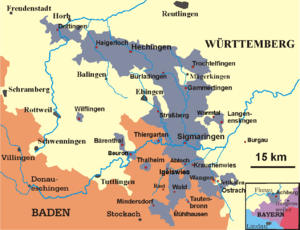
La maison de Hohenzollern [ˈhoːəntsɔlɐn] est une famille impériale et royale européenne qui régna en tant qu'empereurs sur l'Allemagne, en tant que rois sur la Prusse et la Roumanie, en tant que princes-électeurs sur le Brandebourg, en tant que margraves sur Schwedt, Bayreuth, Kulmbach et Ansbach, en tant que burgraves sur Nuremberg, en tant que comtes puis princes sur la Principauté de Hohenzollern-Hechingen et en tant que princes sur la Principauté de Hohenzollern-Sigmaringen.
Le pays de Hohenzollern était une province du royaume puis de l'État libre de Prusse. Il a été créé en 1850 par la fusion des principautés de Hohenzollern-Sigmaringen et de Hohenzollern-Hechingen après que ces deux États indépendants eurent été annexés par la Prusse, et a été dirigé par la branche protestante de la famille des Hohenzollern.